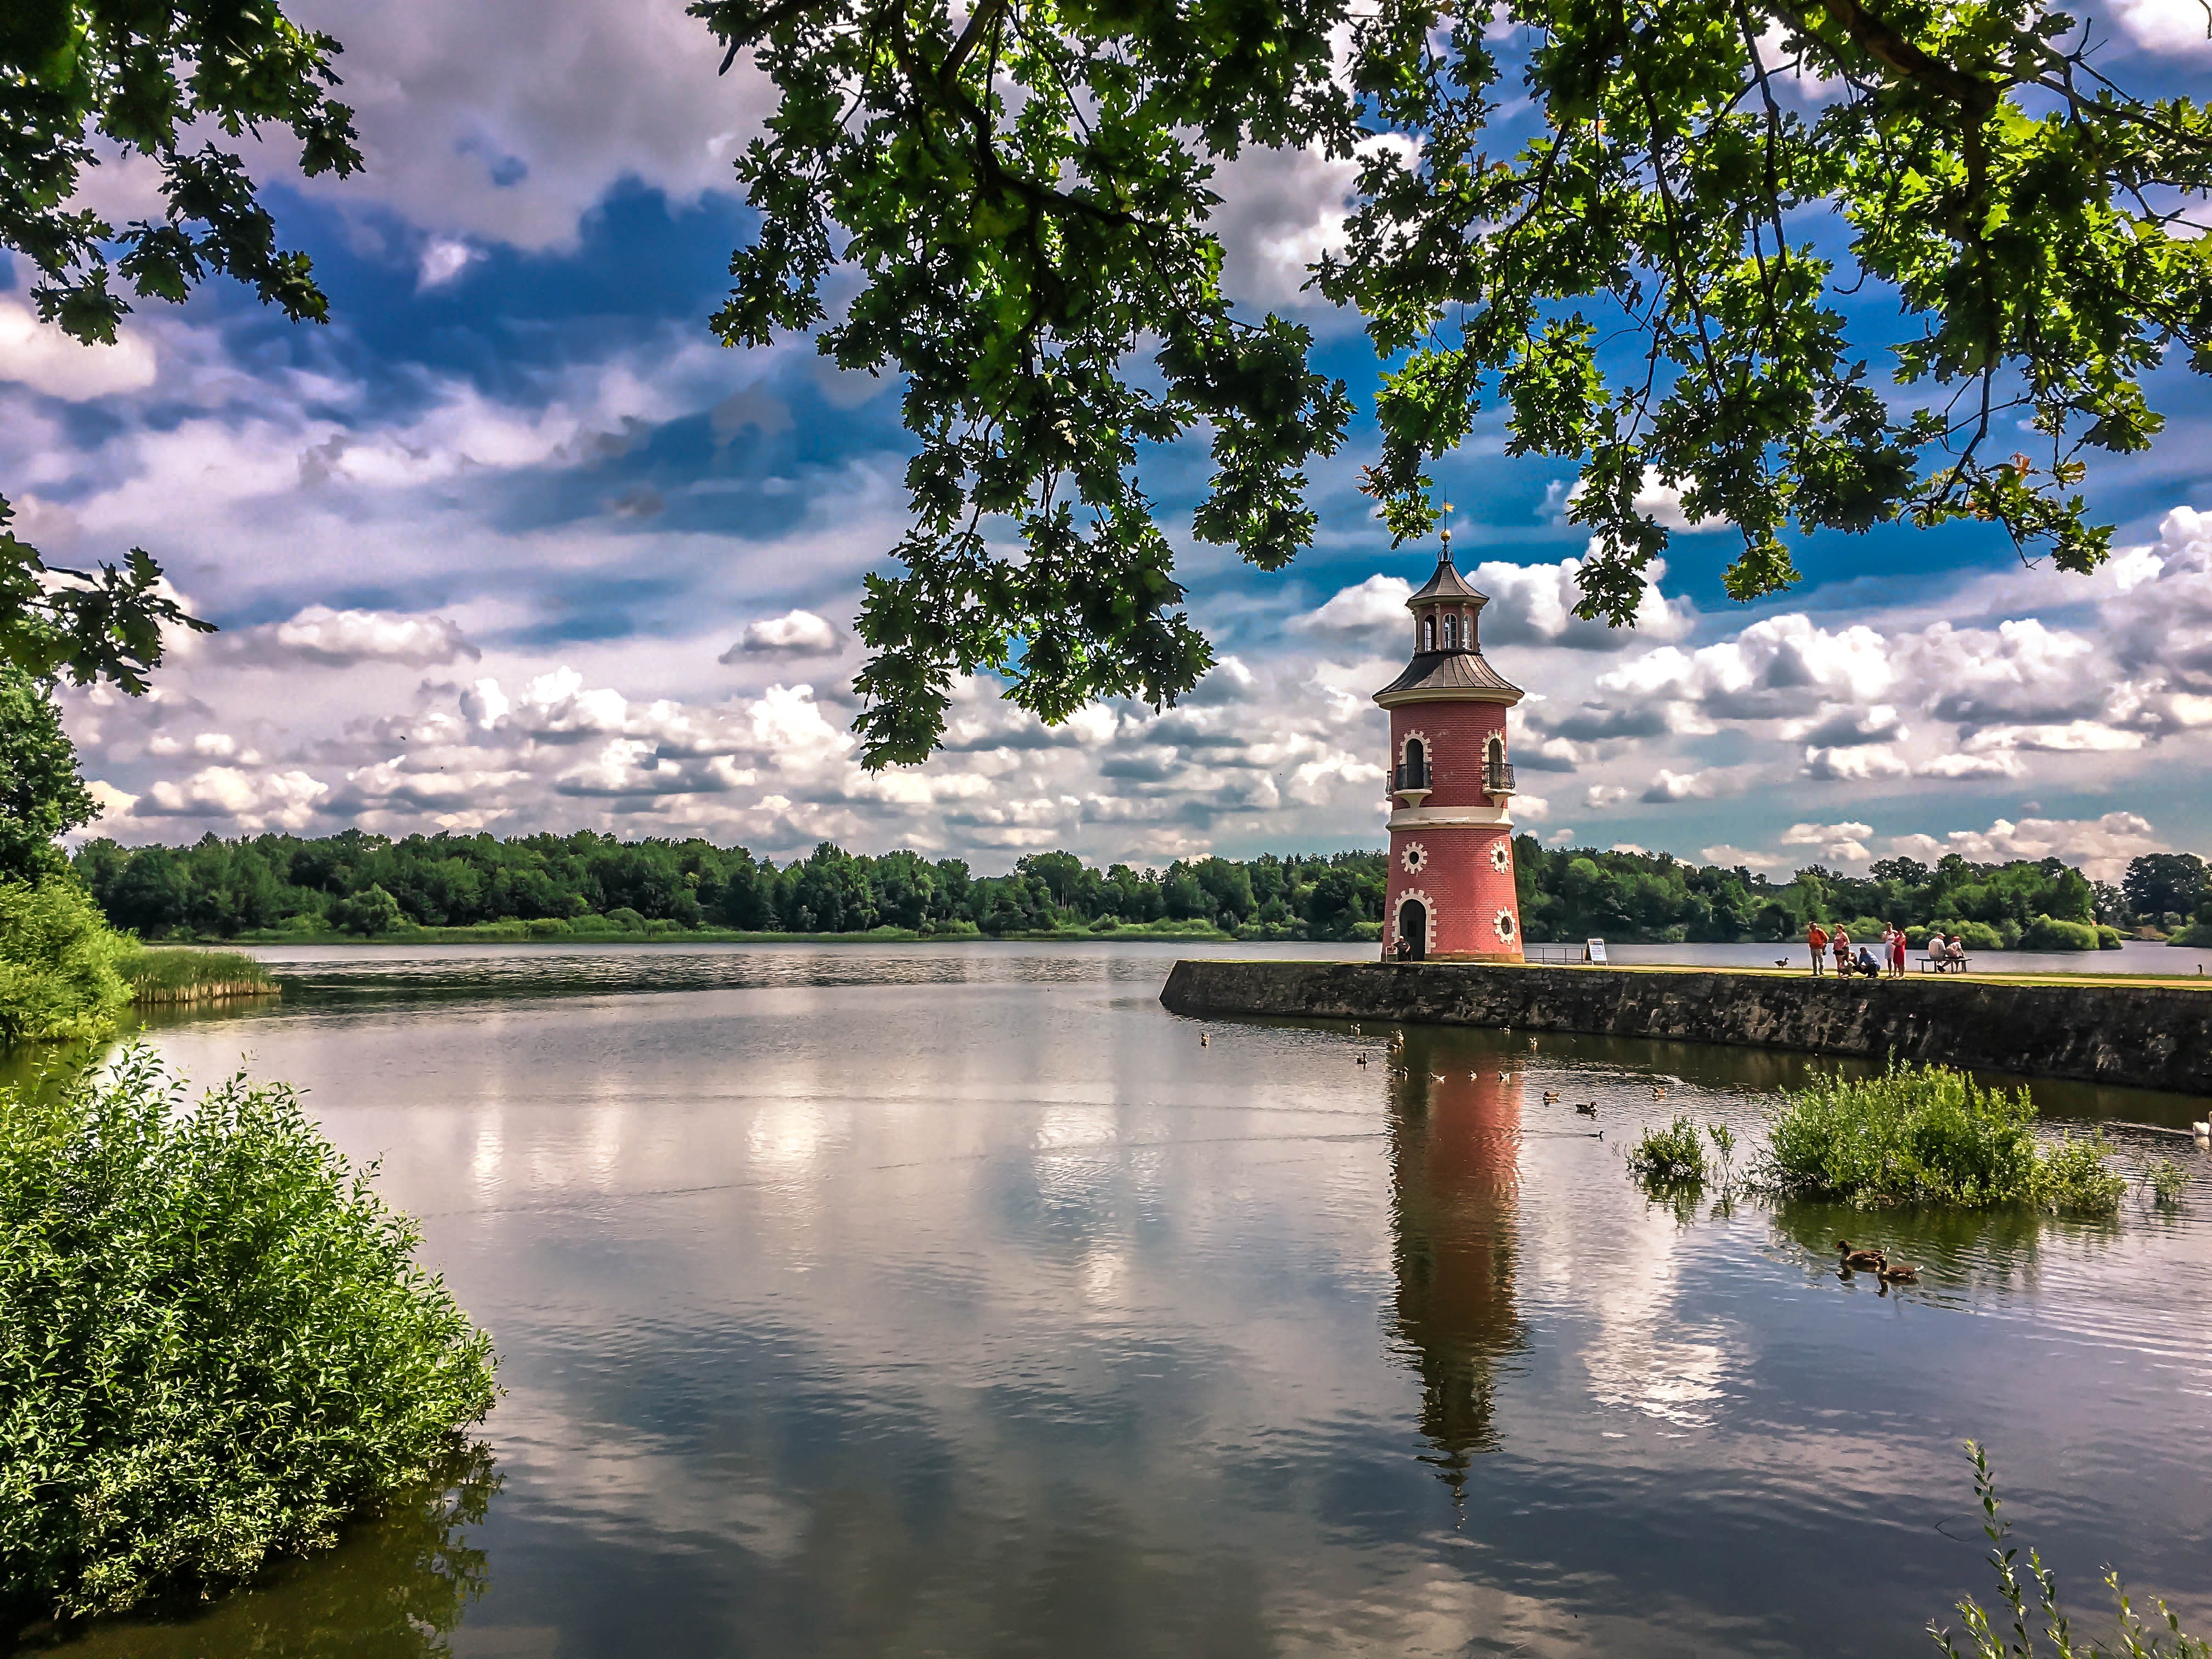
landscape, tree, water, flower, lake, chateau, river, pond, reflection, park, garden, waterway, estate, saxony, rural area, moritz castle, woody plant, moritz burger ponds, lighthouse of moritzburg